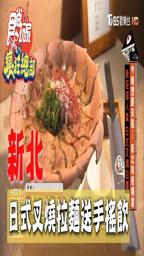
 ramen